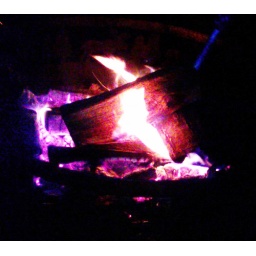
in front of my beach house enjoying a fire